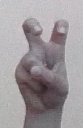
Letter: toot